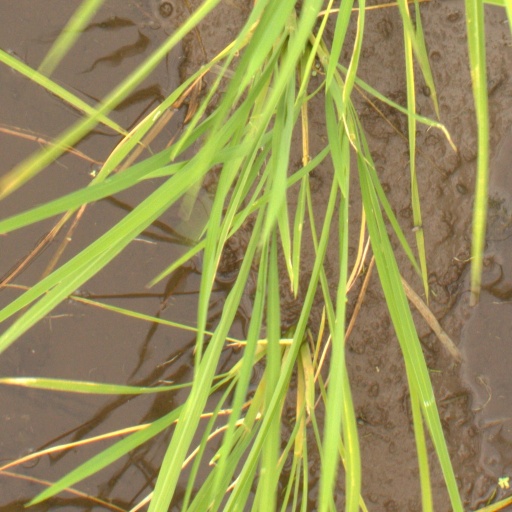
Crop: rice